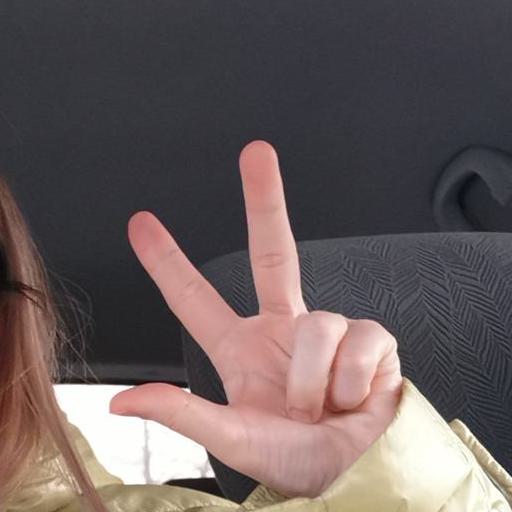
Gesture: three2